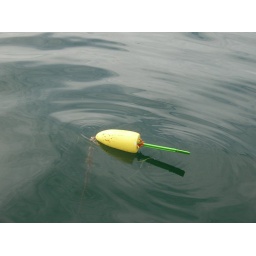
looking bright against the water on a gray day